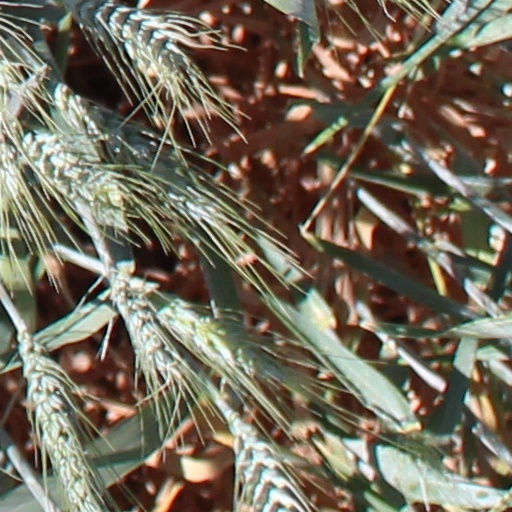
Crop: wheat